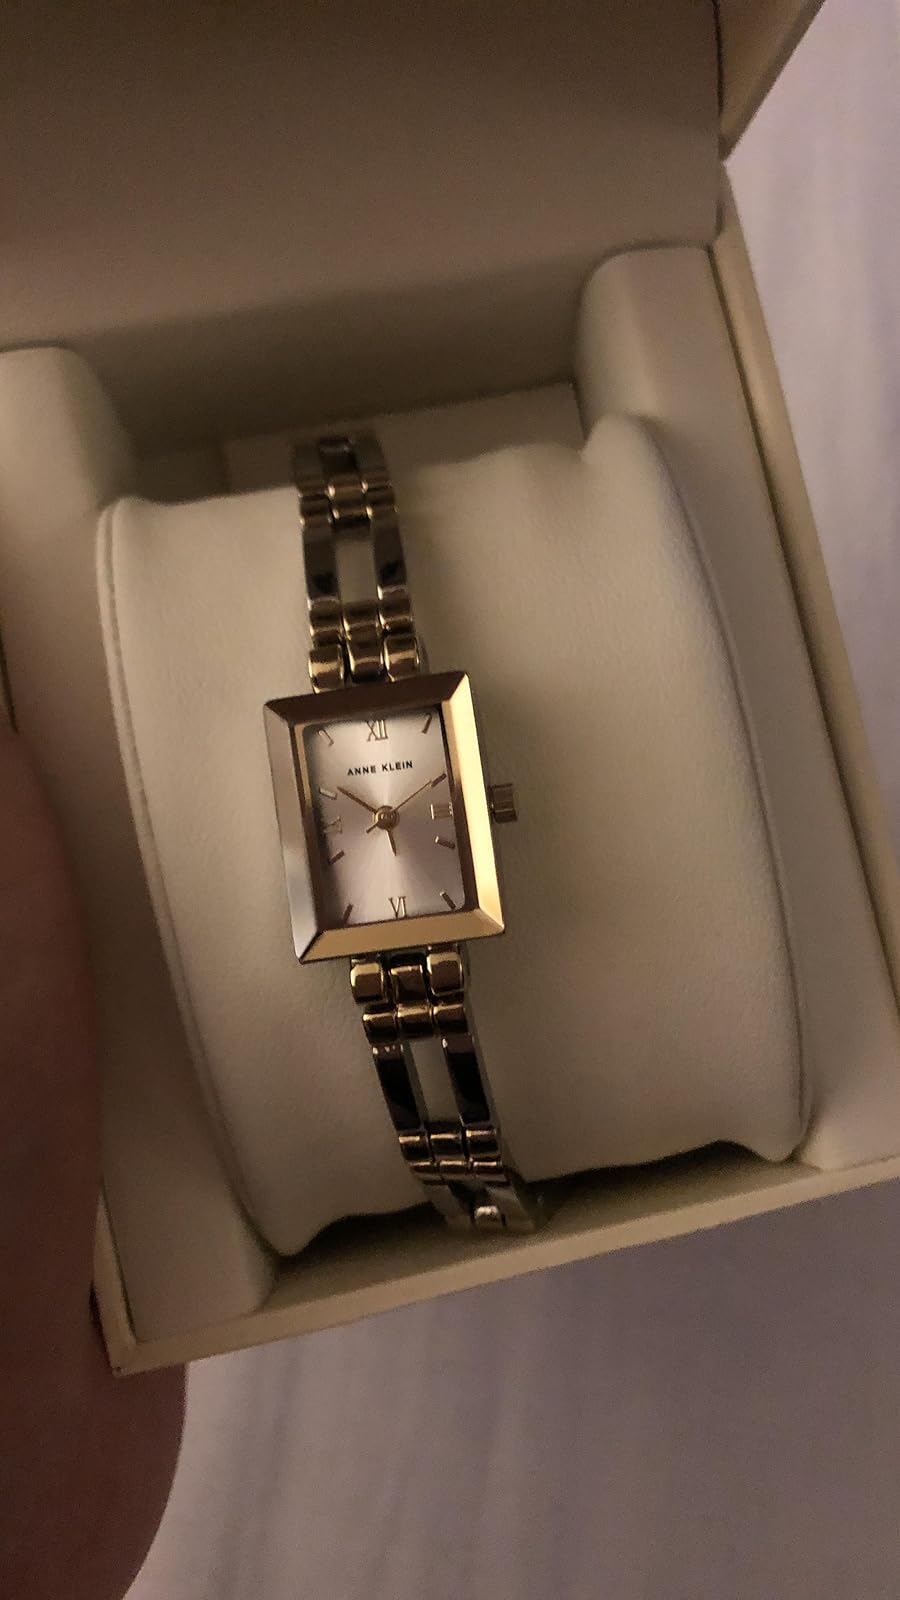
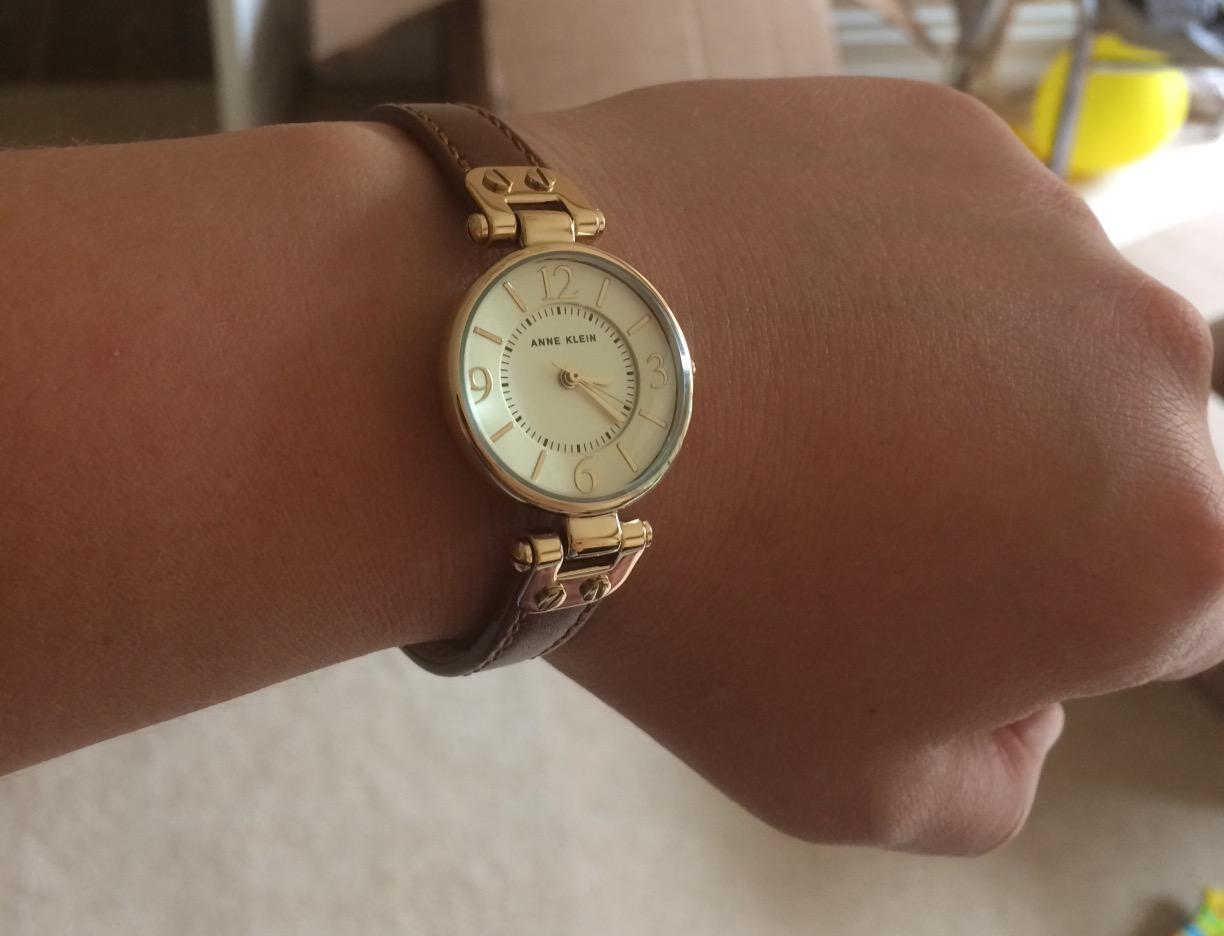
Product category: accessories_watch
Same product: no